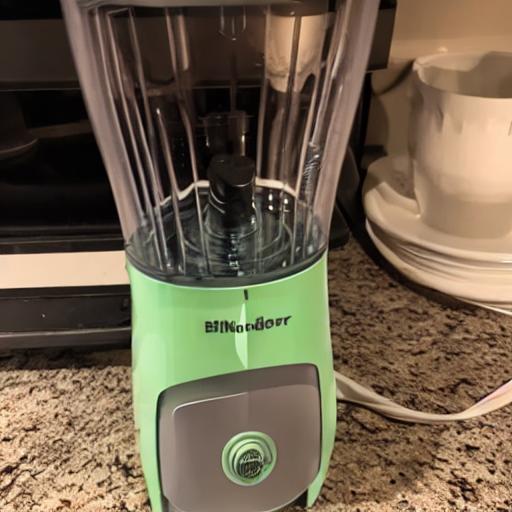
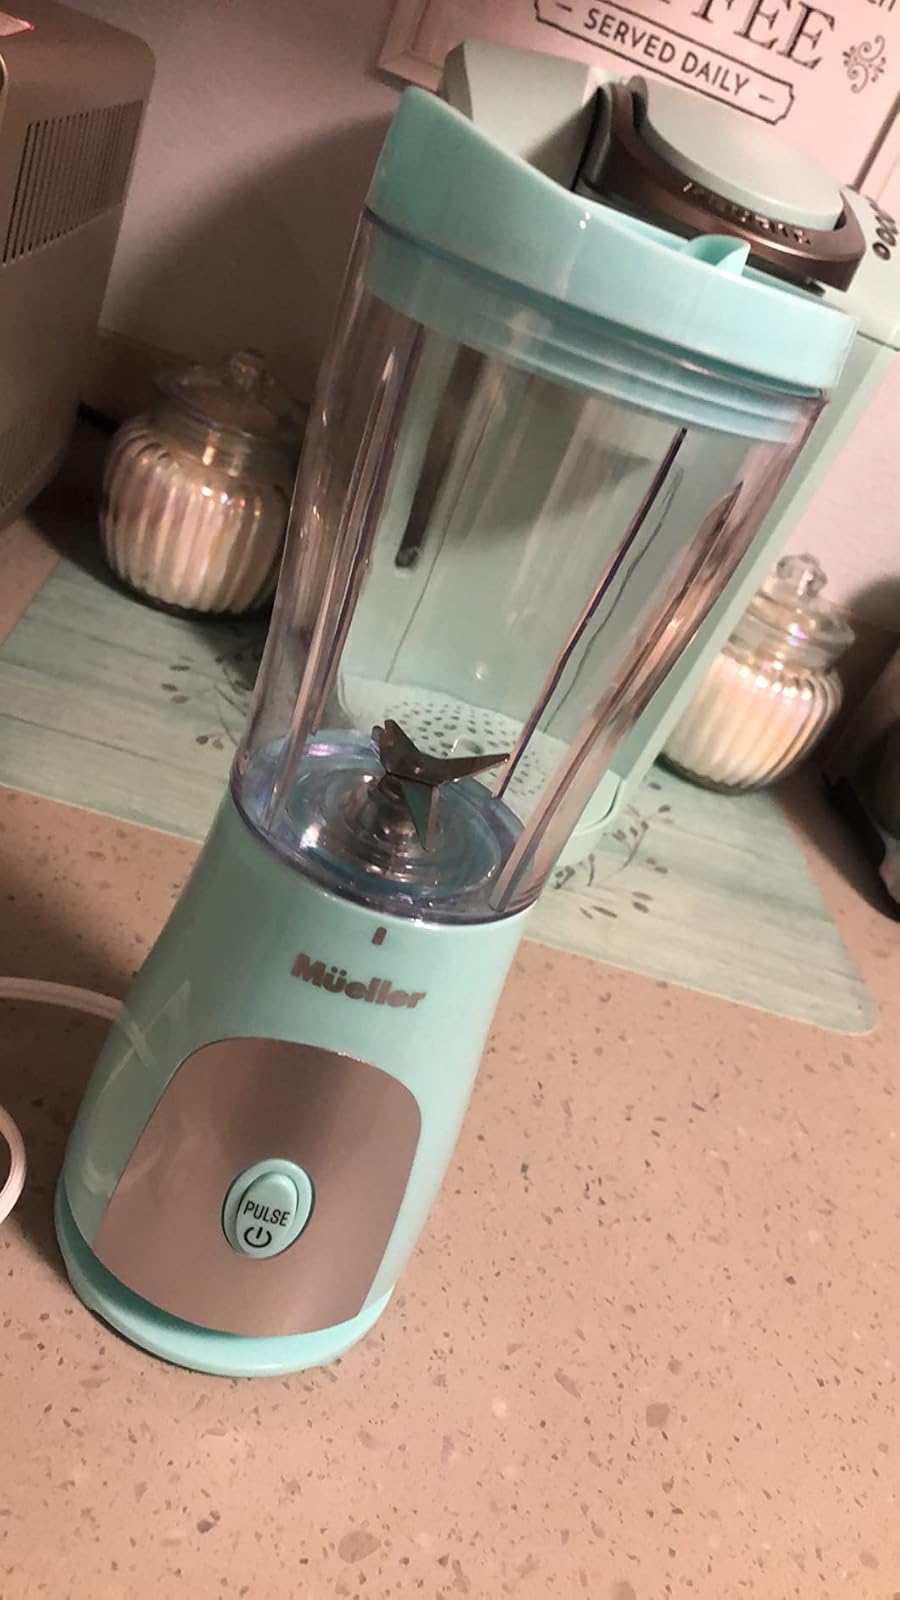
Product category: items_blender
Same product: no